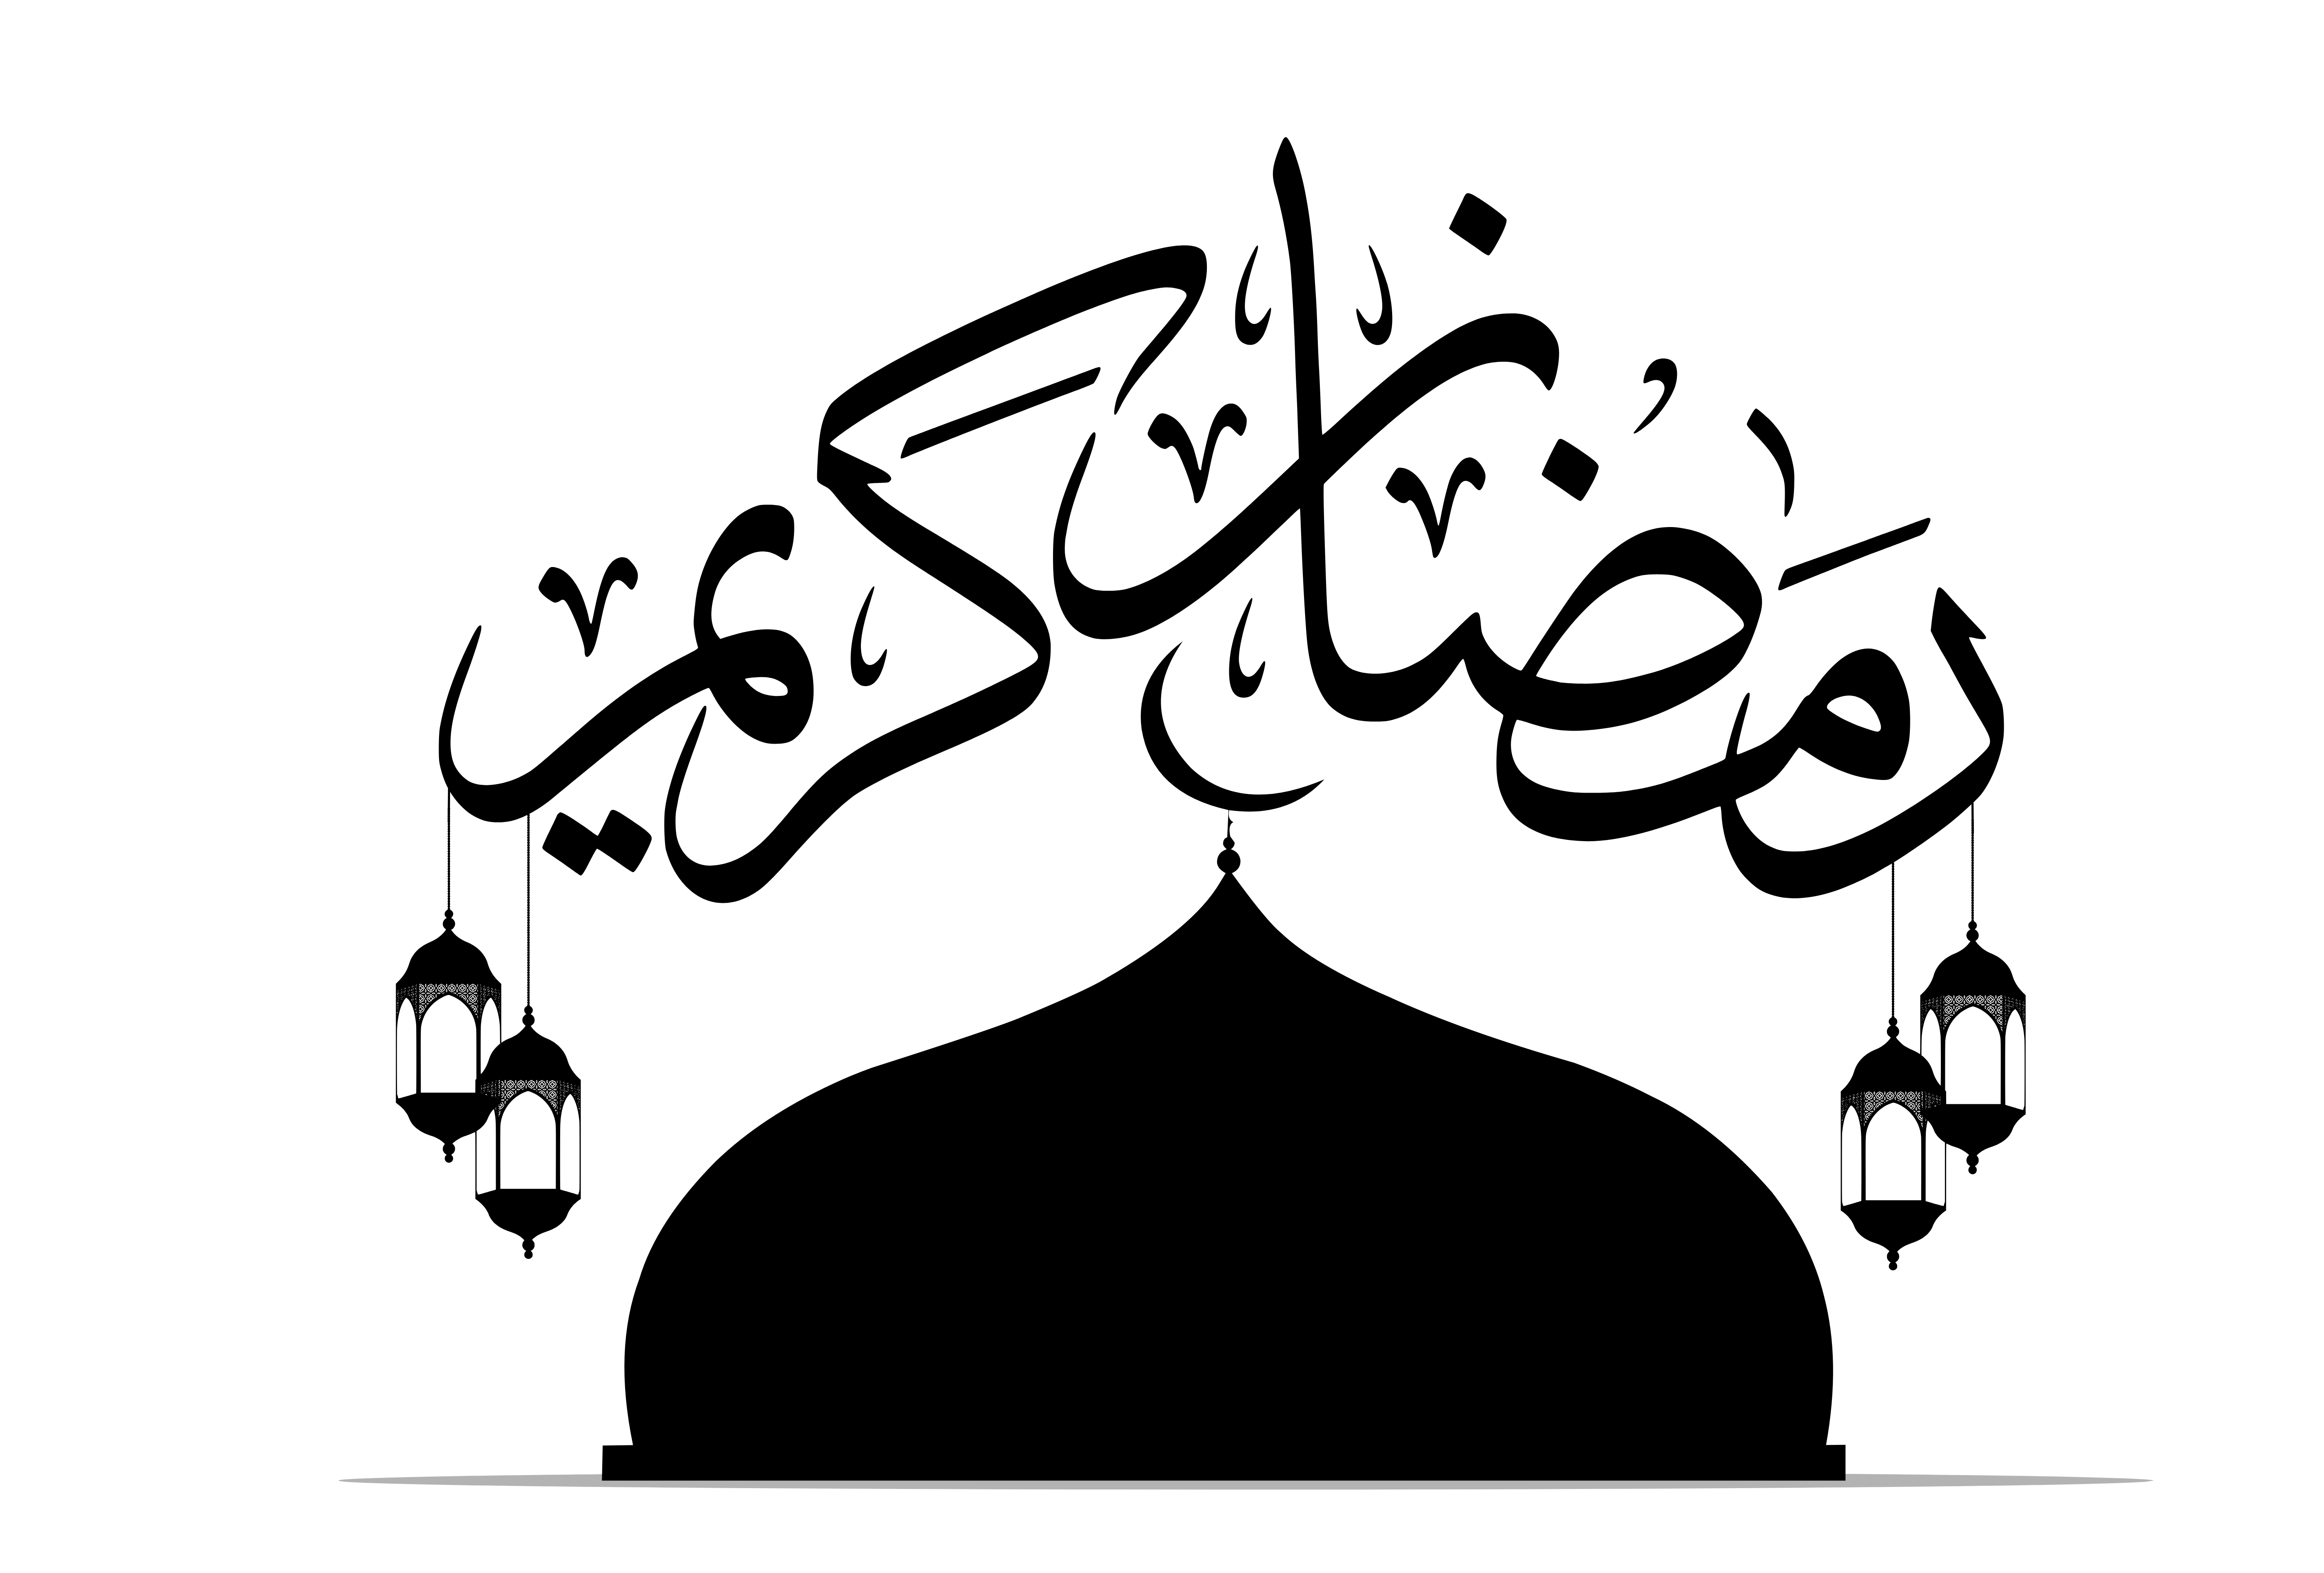
ramadan, greeting, kareem, card, happy, mubarak, background, poster, islamic, muslim, holiday, traditional, masjid, silhouette, arabic, decorations, religion, calligraphy, celebration, month, islam, religious, prayer, faith, culture, facial expression, gesture, art, font, slope, illustration, monochrome, drawing, graphics, line art, pleased, event, thumb, plant, stencil, graphic design, visual arts, artwork, logo, terrestrial animal, monochrome photography